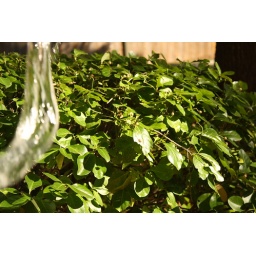
stopped action: water stream that looks like plastic wrap in the left hand corner, a little better